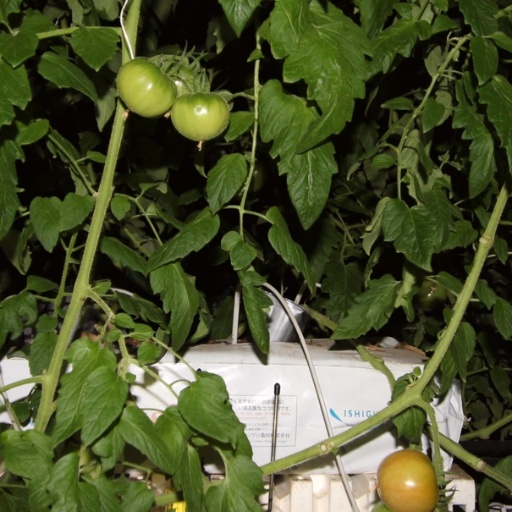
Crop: tomato